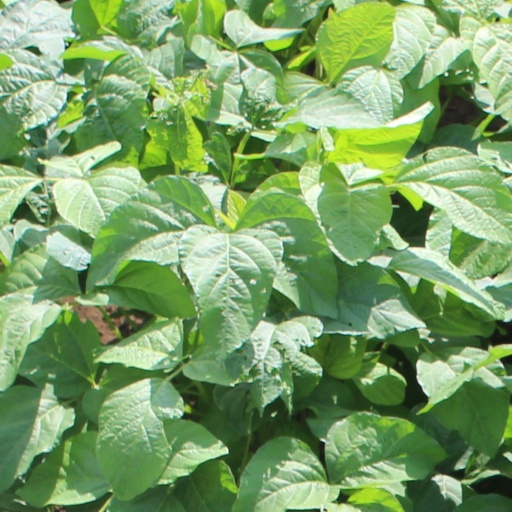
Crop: soybean